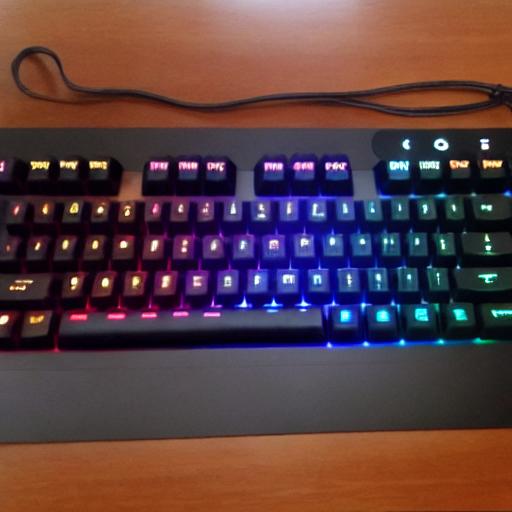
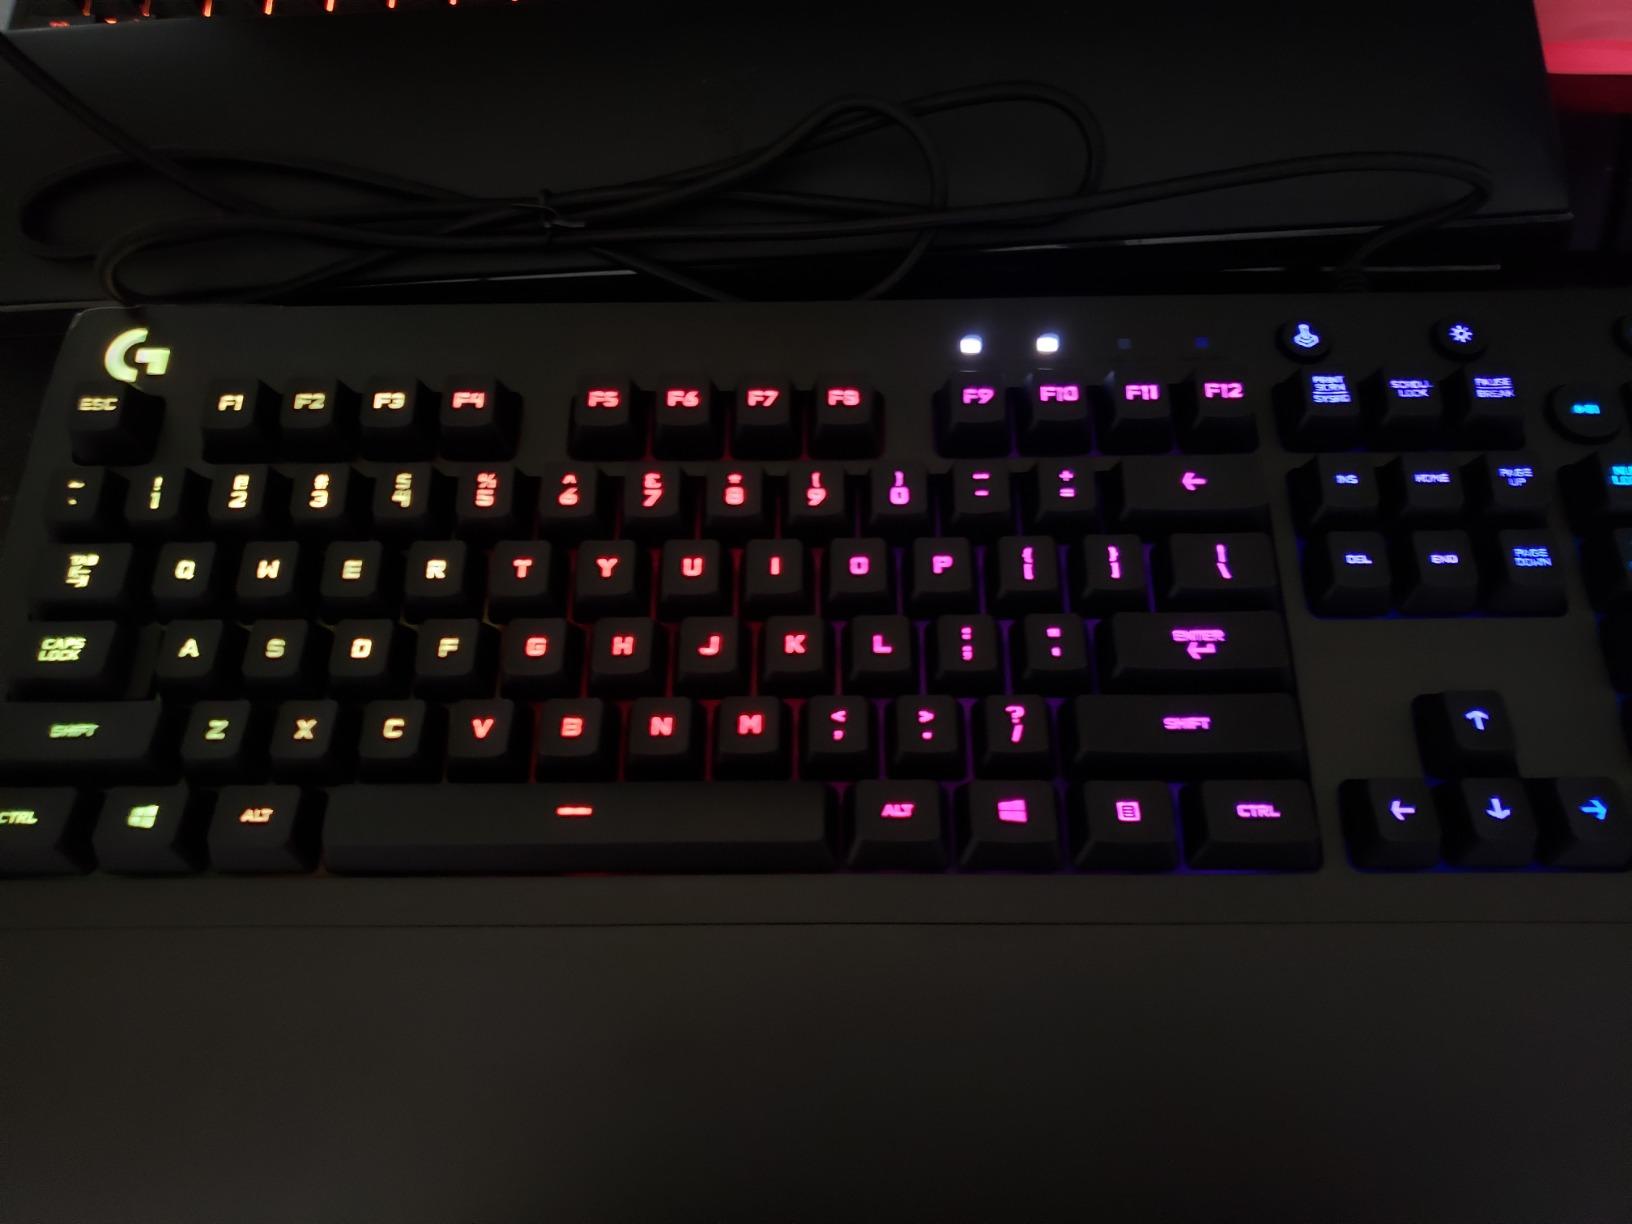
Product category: keyboard
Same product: no